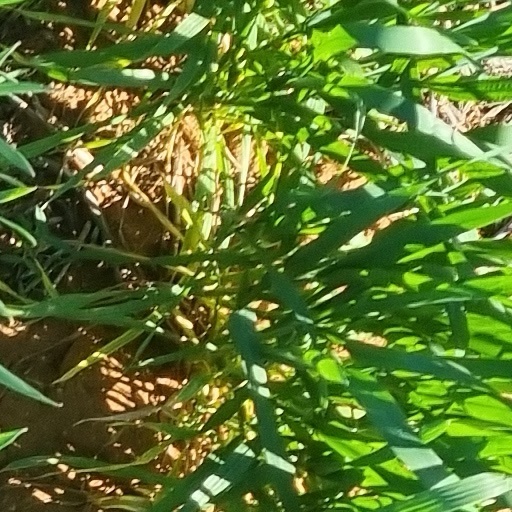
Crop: wheat